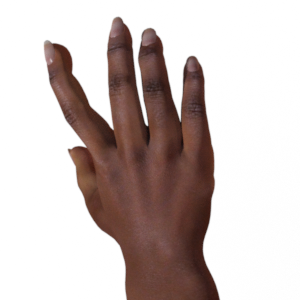
Label: paper